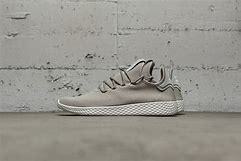
Brand: Adidas
Model: PW Tennis HU